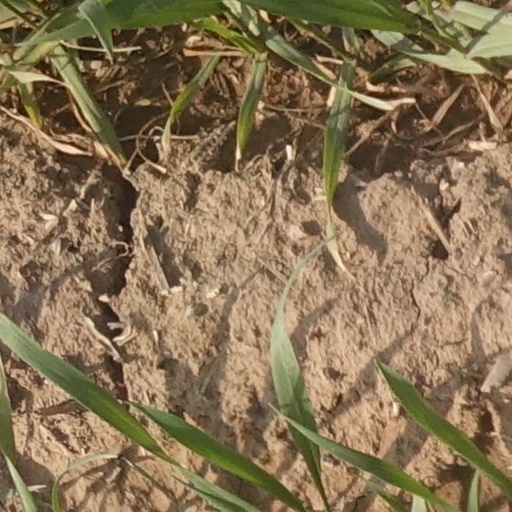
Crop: wheat